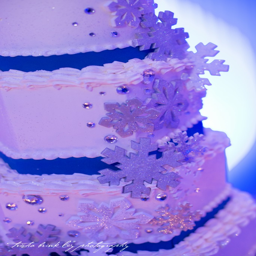
winter wonderland themed wedding reception was held .